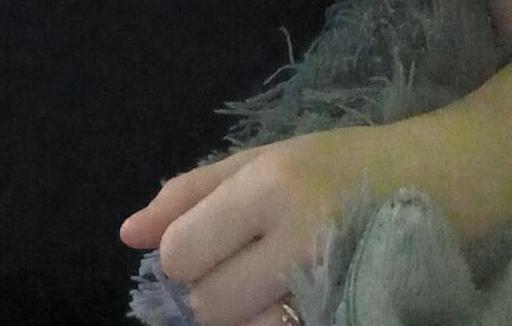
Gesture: no_gesture